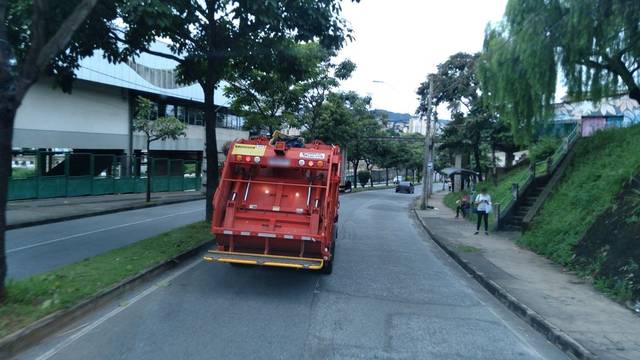
Region: Brazil
Coordinates: -19.906, -43.913